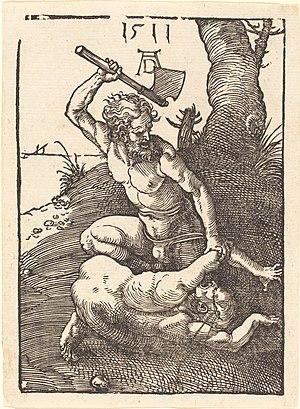
Léviathan ou Matière, forme et puissance de l'État chrétien et civil est une œuvre de Thomas Hobbes, publiée en 1651. Cet important ouvrage de philosophie politique, qui tire son titre du monstre biblique, traite de la formation de l'État et de la souveraineté, comme le montre l'allégorie souvent commentée du frontispice, qui représente le corps de l'État-Léviathan formé des individus qui le composent.